River Dart

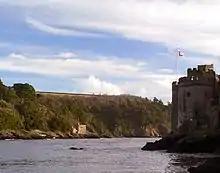
Dartmouth and Kingswear Castles guard the mouth of the River Dart

The River Dart is a river in Devon, England, that rises high on Dartmoor and flows for to the sea at Dartmouth.